Stoya

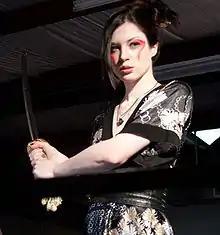
Stoya as Kamikazi Shegun 5000

In 2009, Stoya appeared in her first non-erotic film project as Kamikazi Shegun 5000 in the award-winning 48 Hour Film Project short film "The Kingpin of Pain".